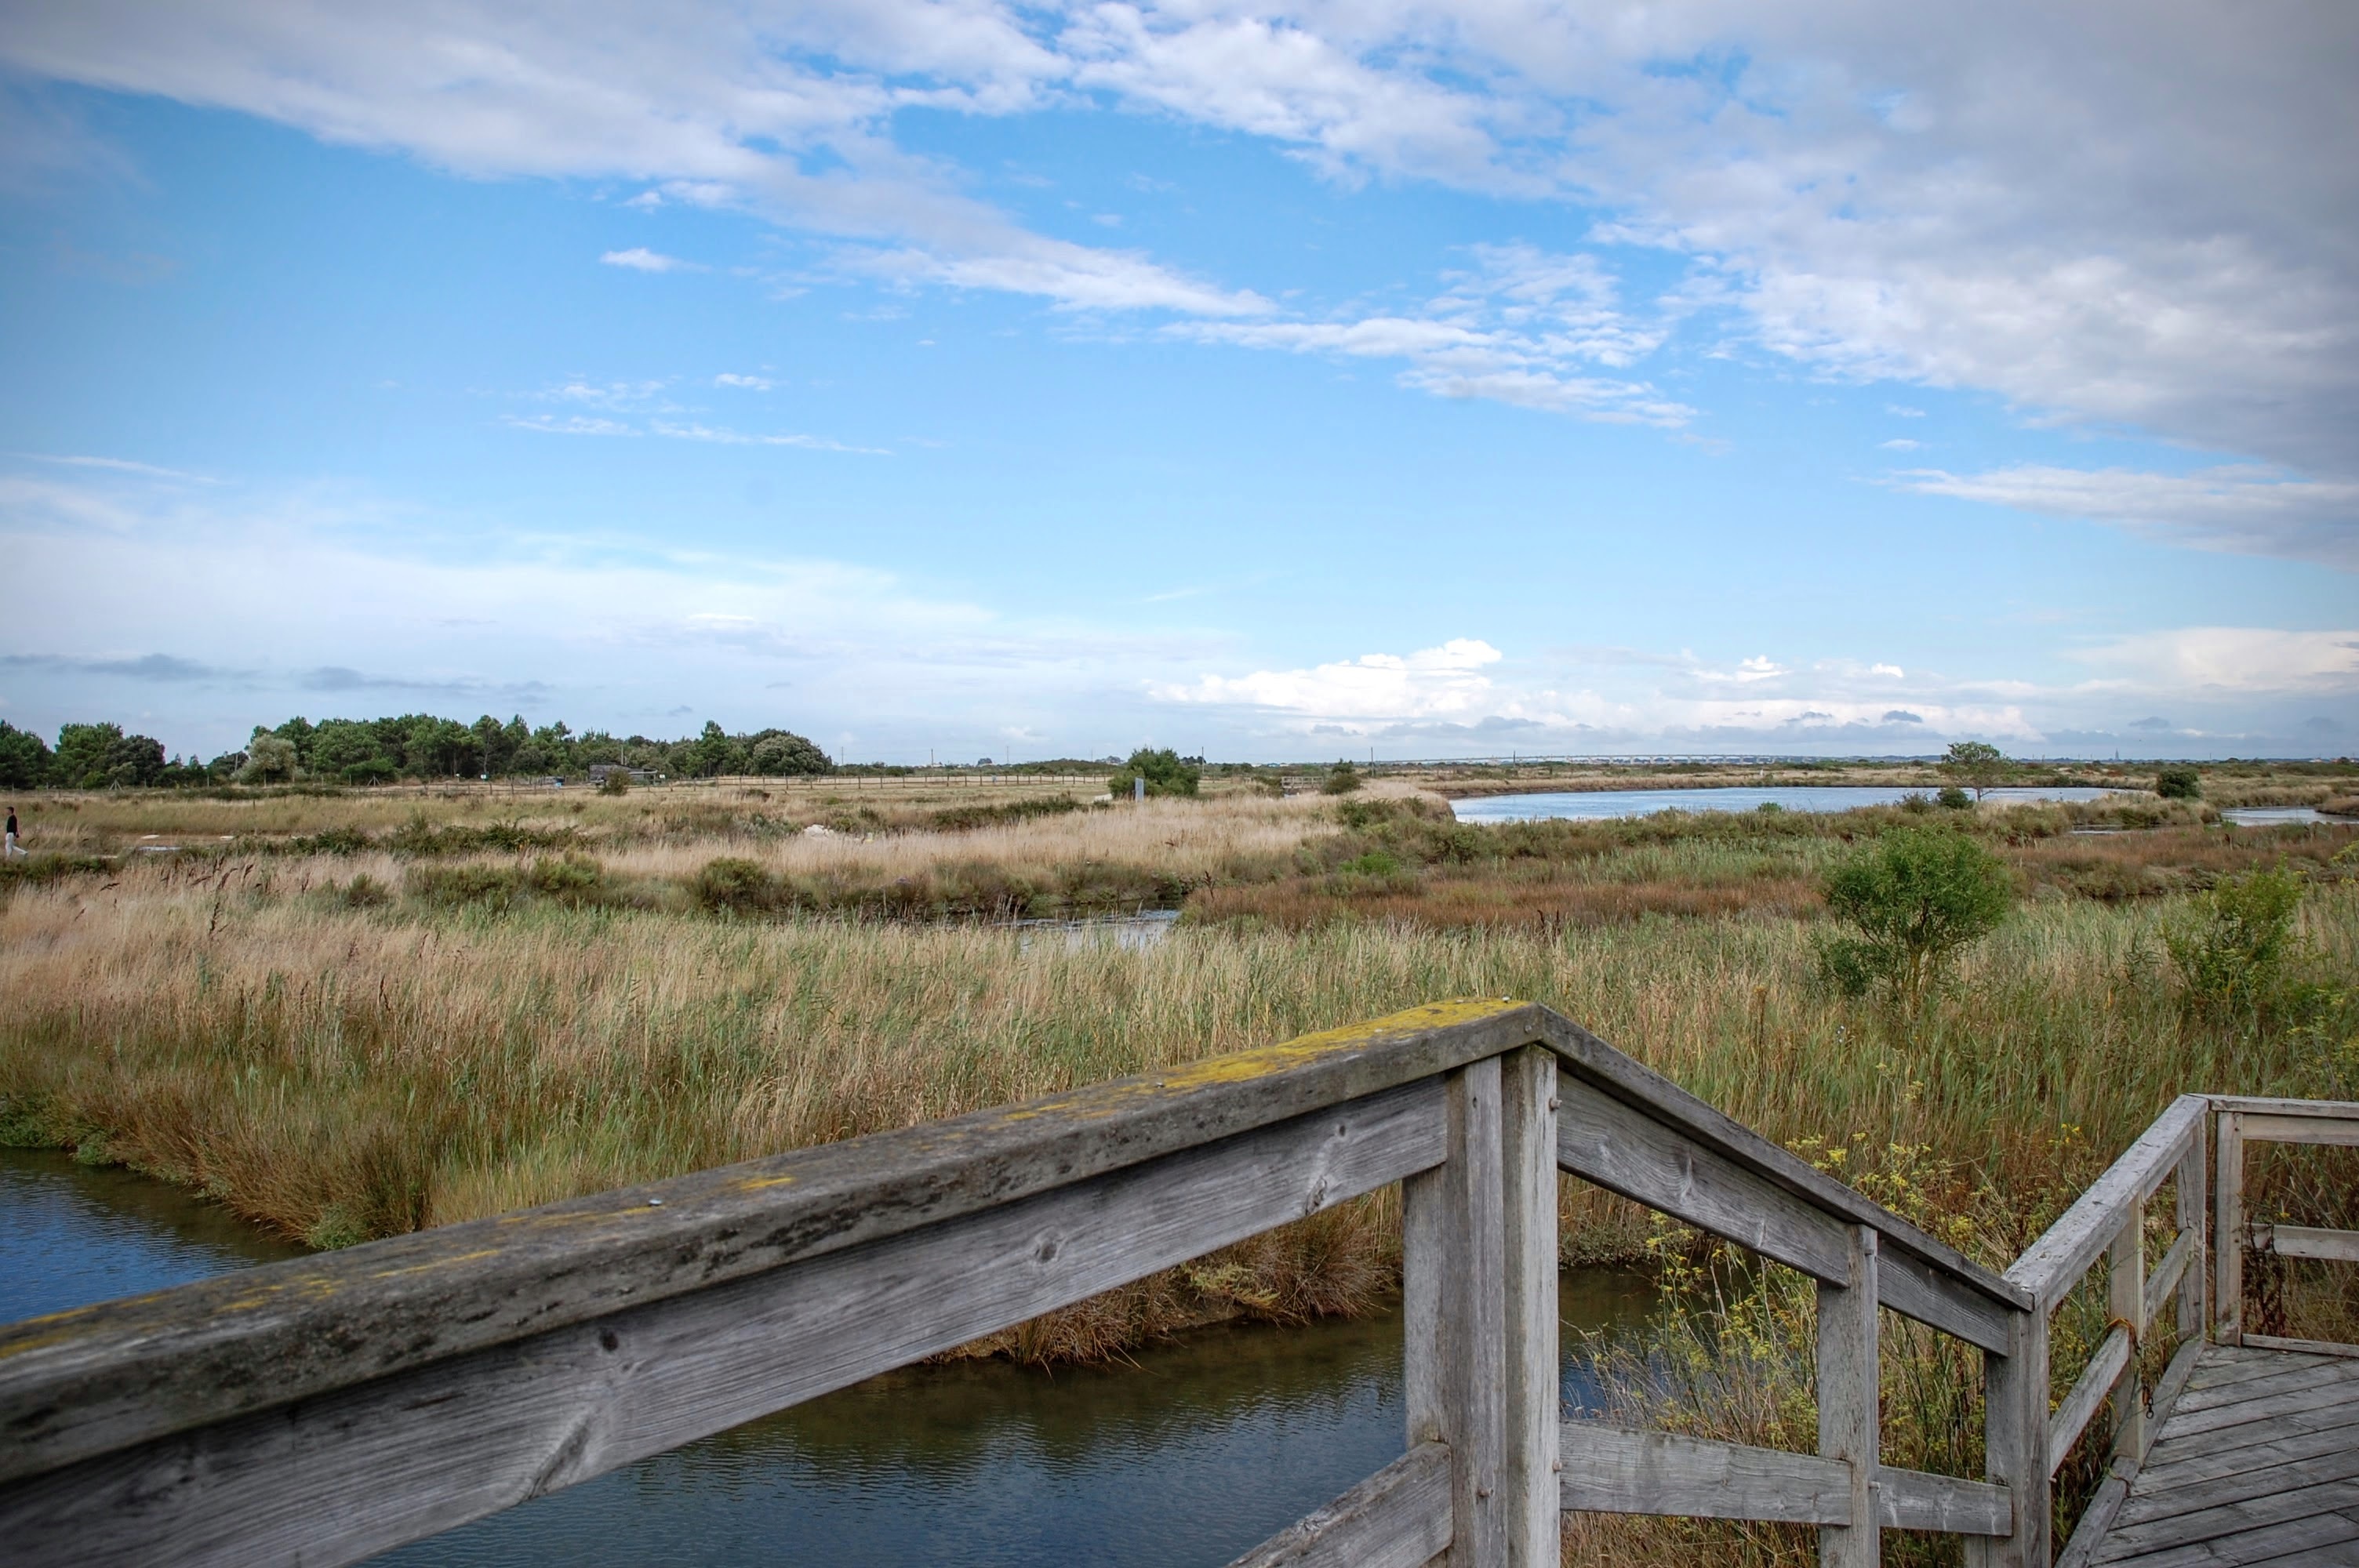
landscape, sea, coast, water, marsh, sky, shore, river, vacation, france, reflection, reservoir, waterway, wetland, habitat, rural area, saline, island of oleron, ol ron, natural environment